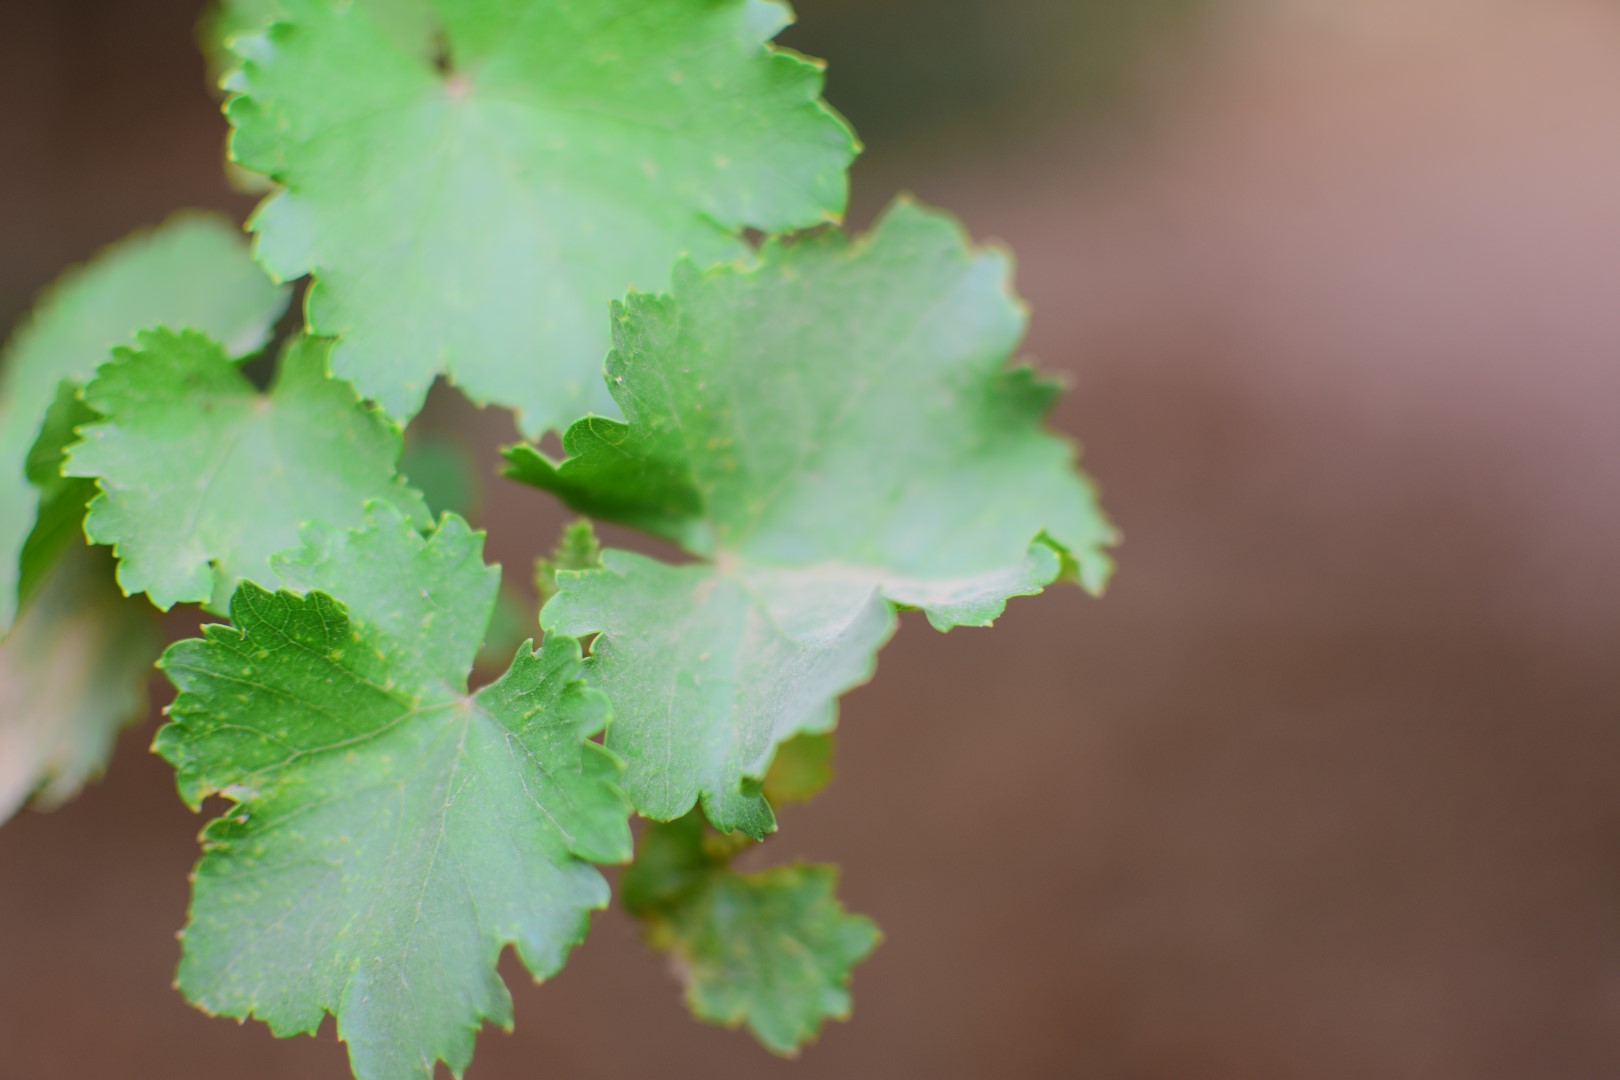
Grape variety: Kamali